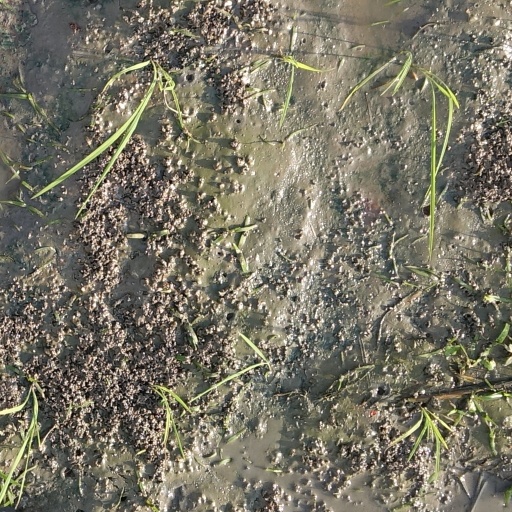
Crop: rice